Harmony, Pennsylvania

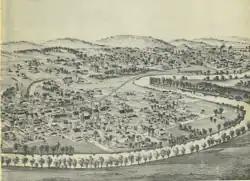
Harmony in 1901

Harmony is the setting for the film "My Bloody Valentine 3D", but the movie was actually filmed farther east in the boroughs of Ford City and Kittanning.